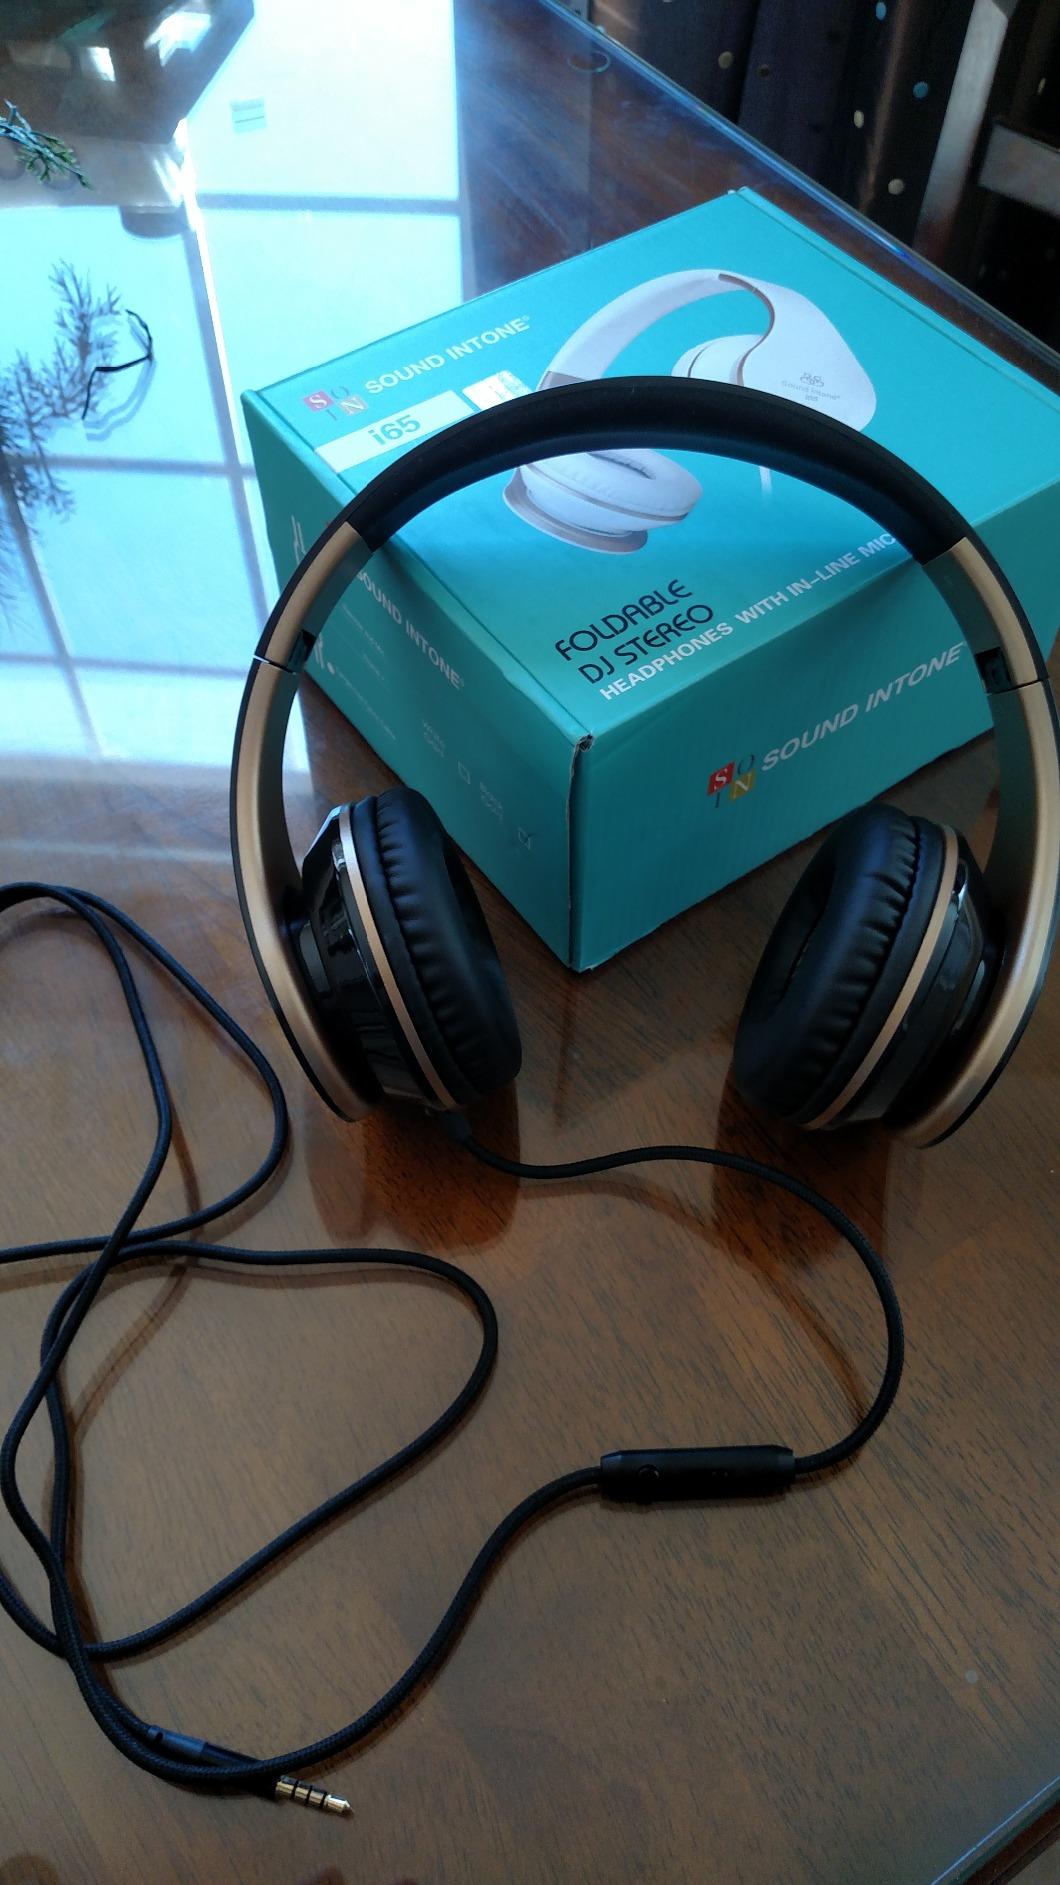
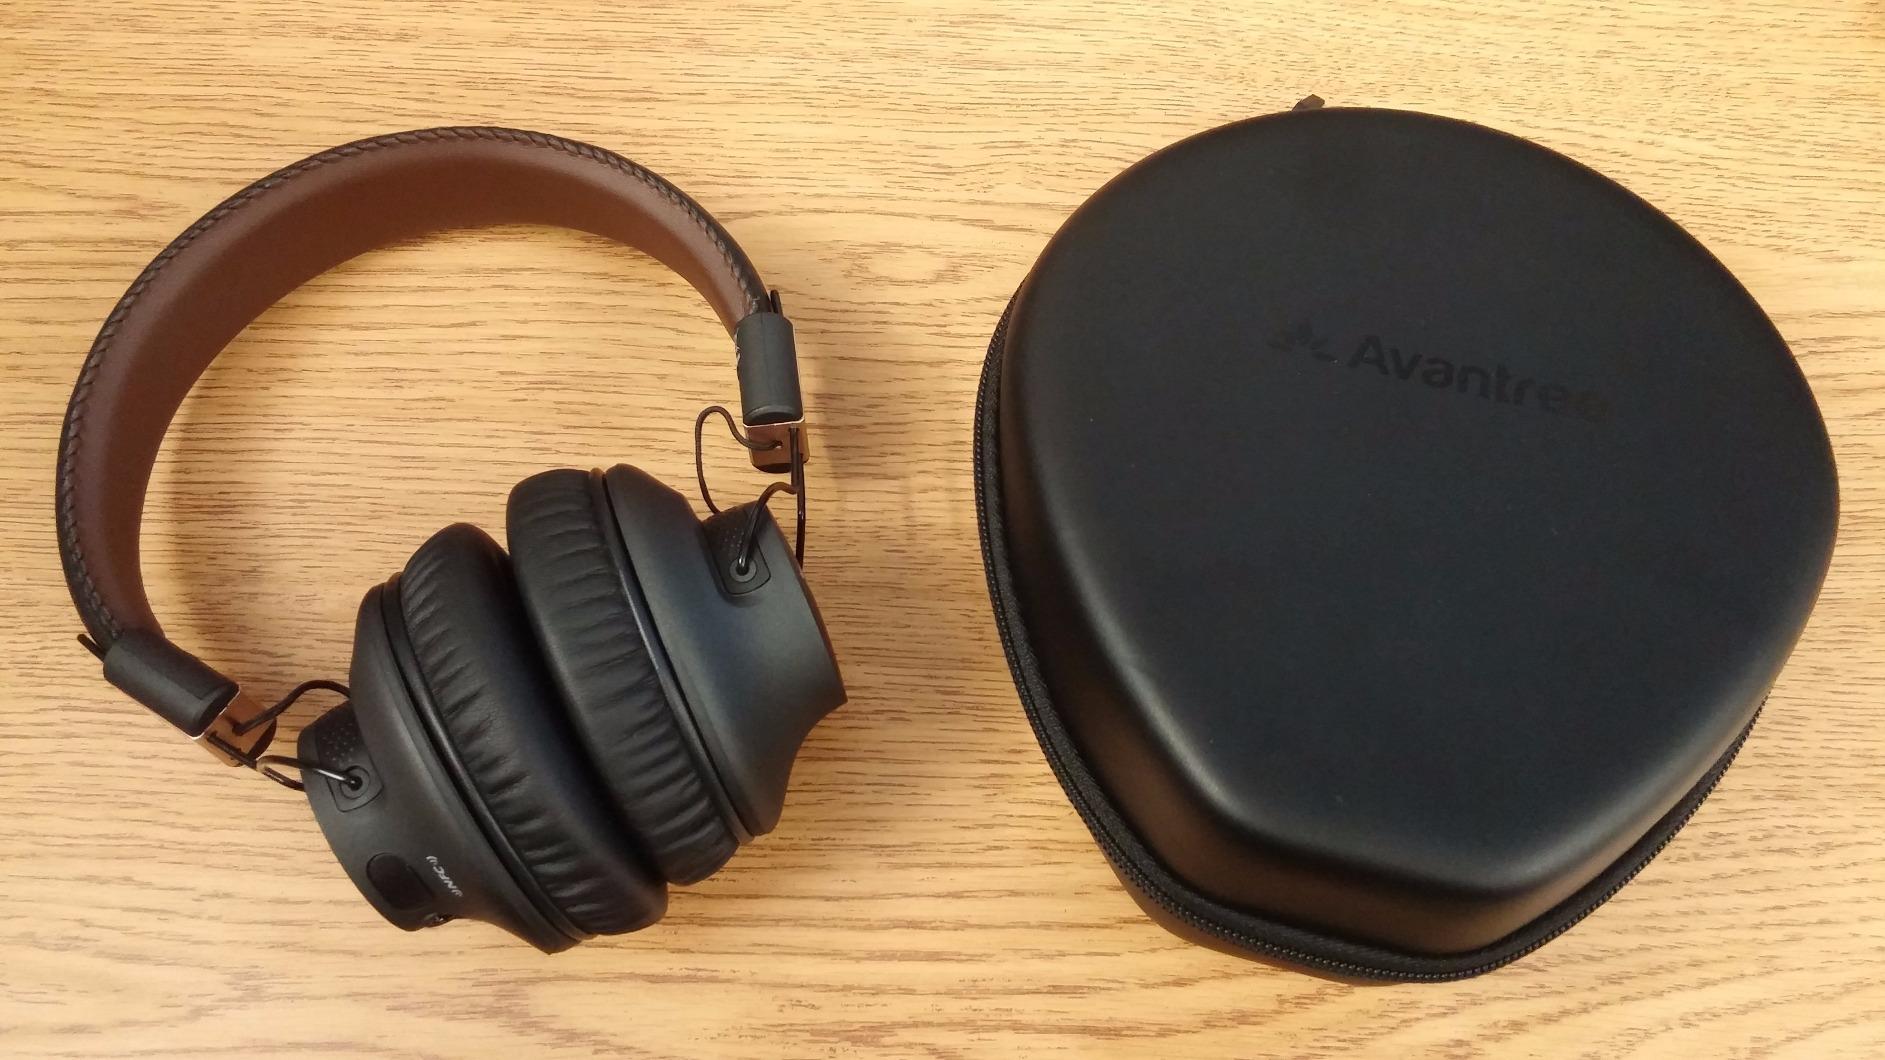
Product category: headphones
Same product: no